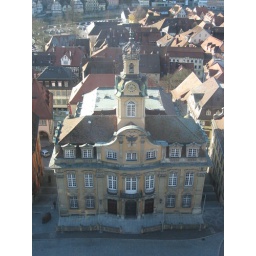
a picture of the mayor's house from up in the tower of St. Michaels, Schwaebisch Hall, Germany